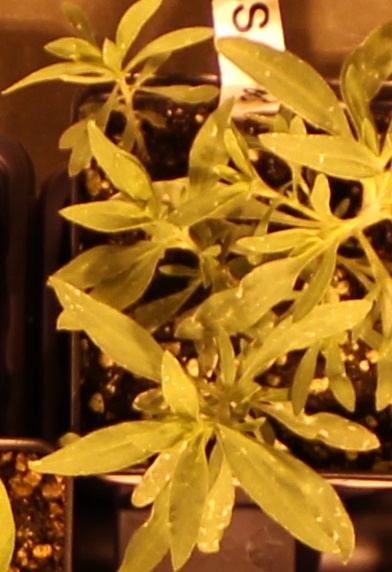
Label: Kochia